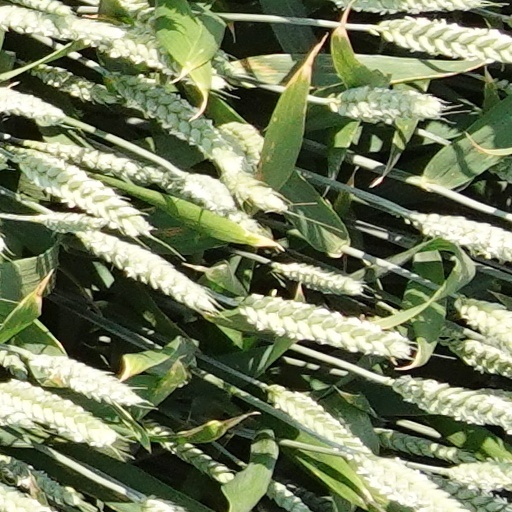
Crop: wheat